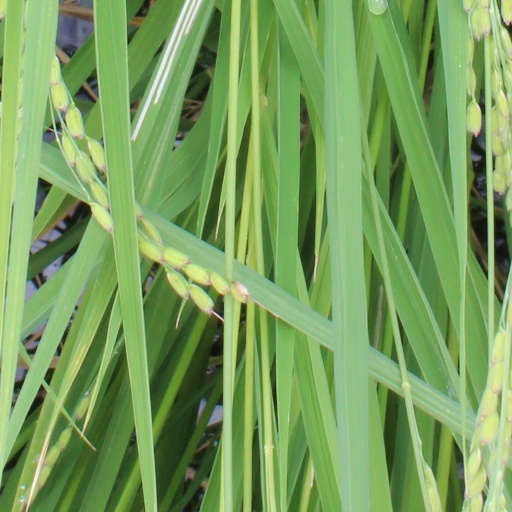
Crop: rice